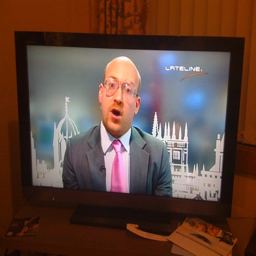
A flat screen TV sitting on top of a shelf.
A television screen showing a man speaking on it.
A person in a suit and tie on a television screen.
The television set has a man in a business suit on it.
A Lateline news reporter on the television screen.